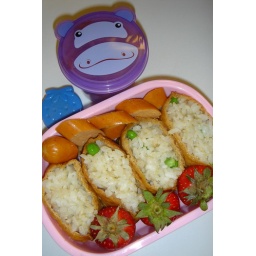
with hot dogs, ketchup in the blue container, fried apples with cinnamon sugar in the hippo container